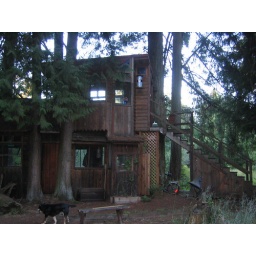
tree house built by the tucks. very cool.